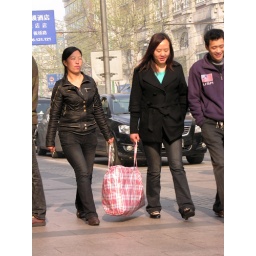
Girls and guy with full bag in street in Hangzhou.